Kinchant Dam, Queensland

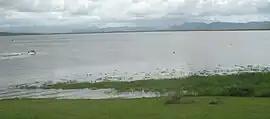
Lake Kinchant

Kinchant Dam is a rural locality in the Mackay Region, Queensland, Australia. In the , Kinchant Dam had a population of 183 people.